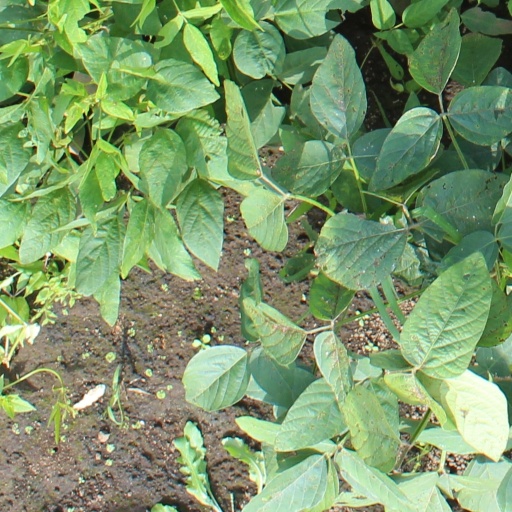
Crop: soybean